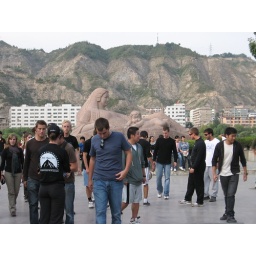
In Lanzhou, I believe. And yeah, every white person in this picture was part of my group!